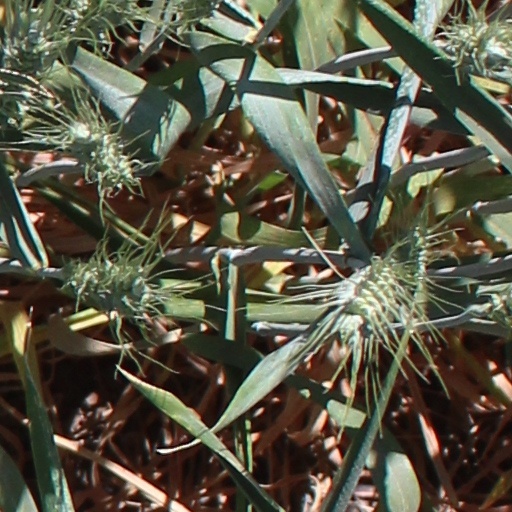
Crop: wheat